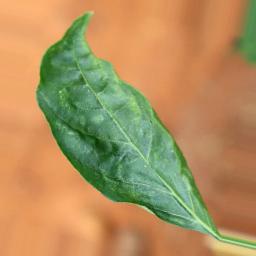
Label: mites_and_trips